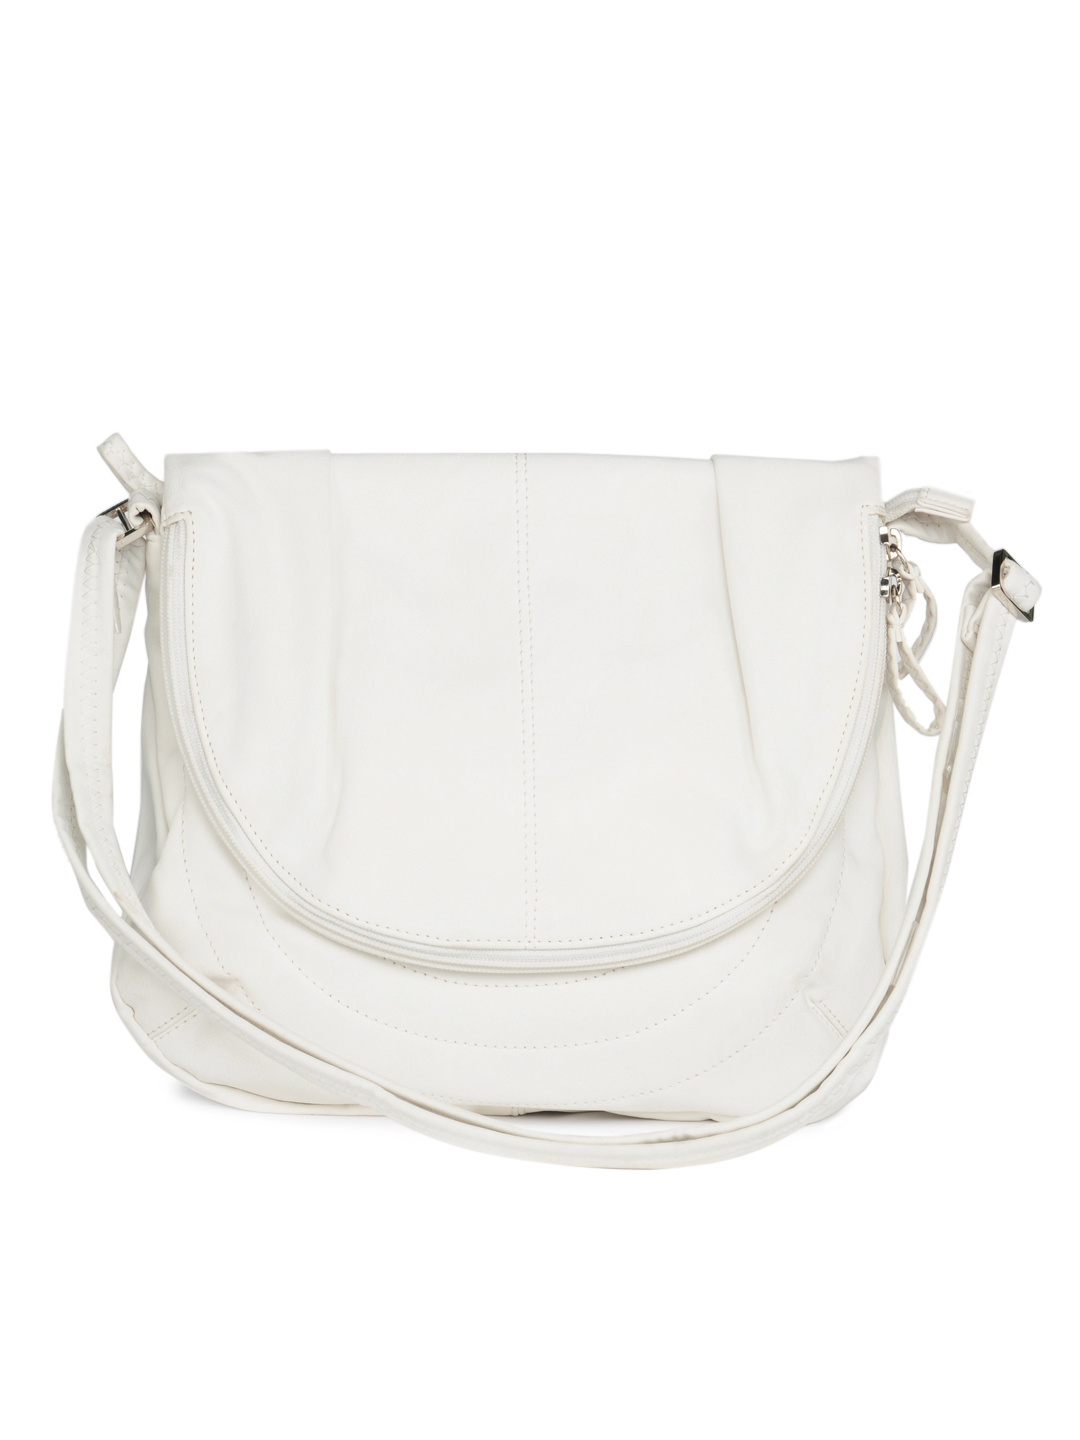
Baggit Women Voodoo Gipsy White Sling Bag
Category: Accessories / Bags / Handbags
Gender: Women
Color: White
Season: Winter 2015
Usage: Casual